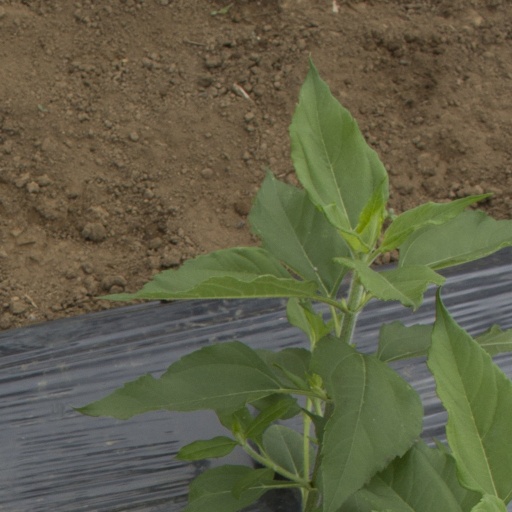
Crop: Jerusalem artichoke